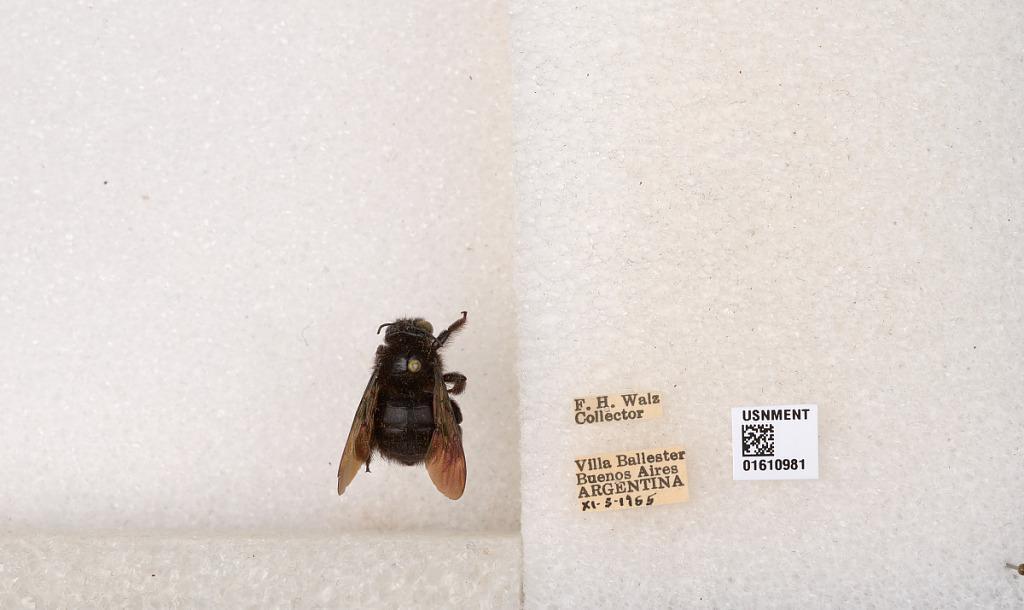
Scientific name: Xylocopa (Stenoxylocopa) artifex Smith
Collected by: F. Walz
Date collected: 1955-11-5
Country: Argentina
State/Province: Buenos Aires
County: Partido de General San Martin
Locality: Villa Ballester
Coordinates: -34.55, -58.5628